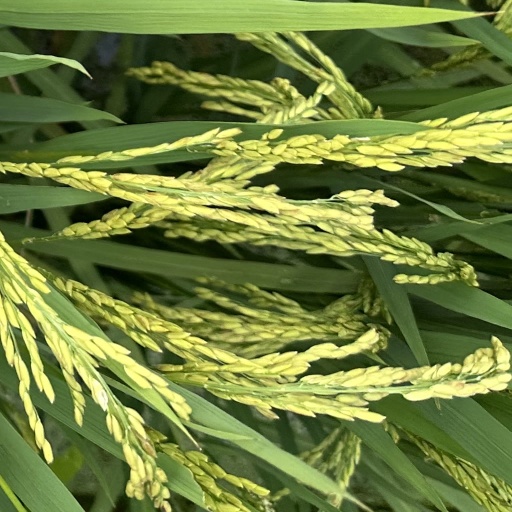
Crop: rice